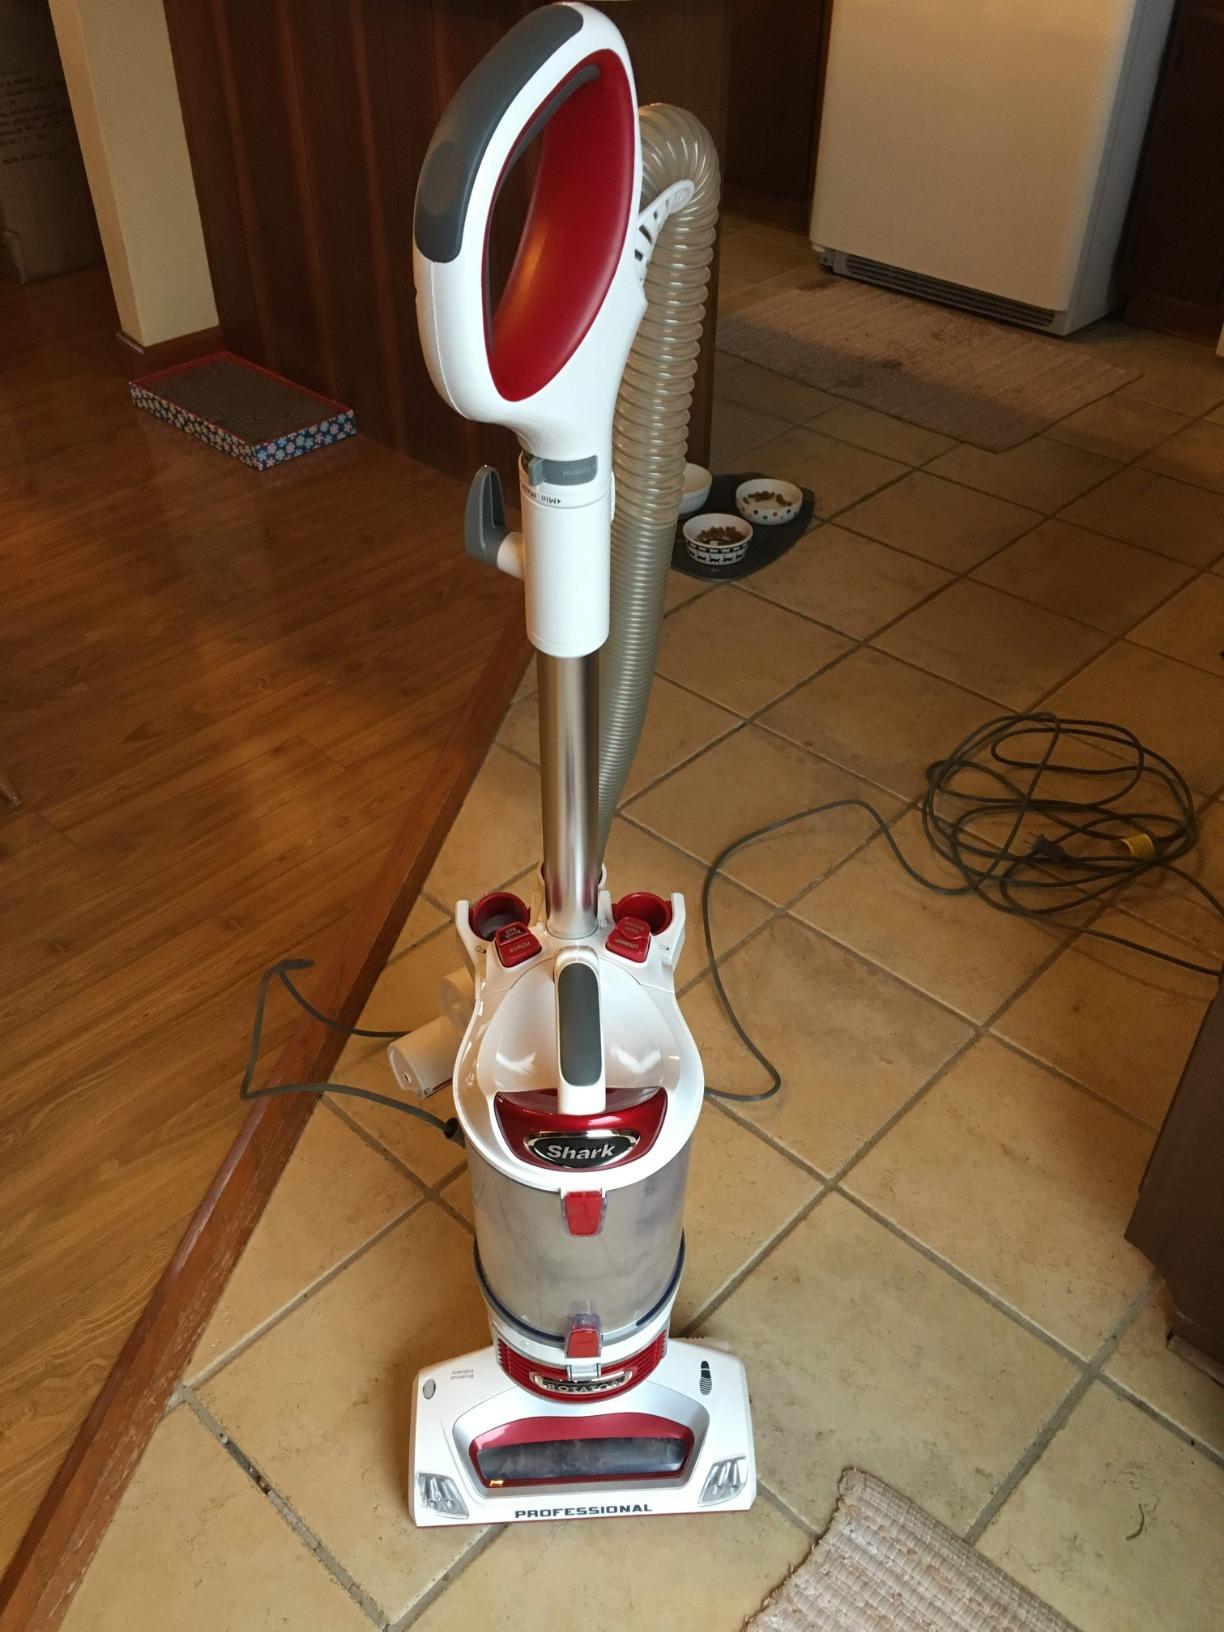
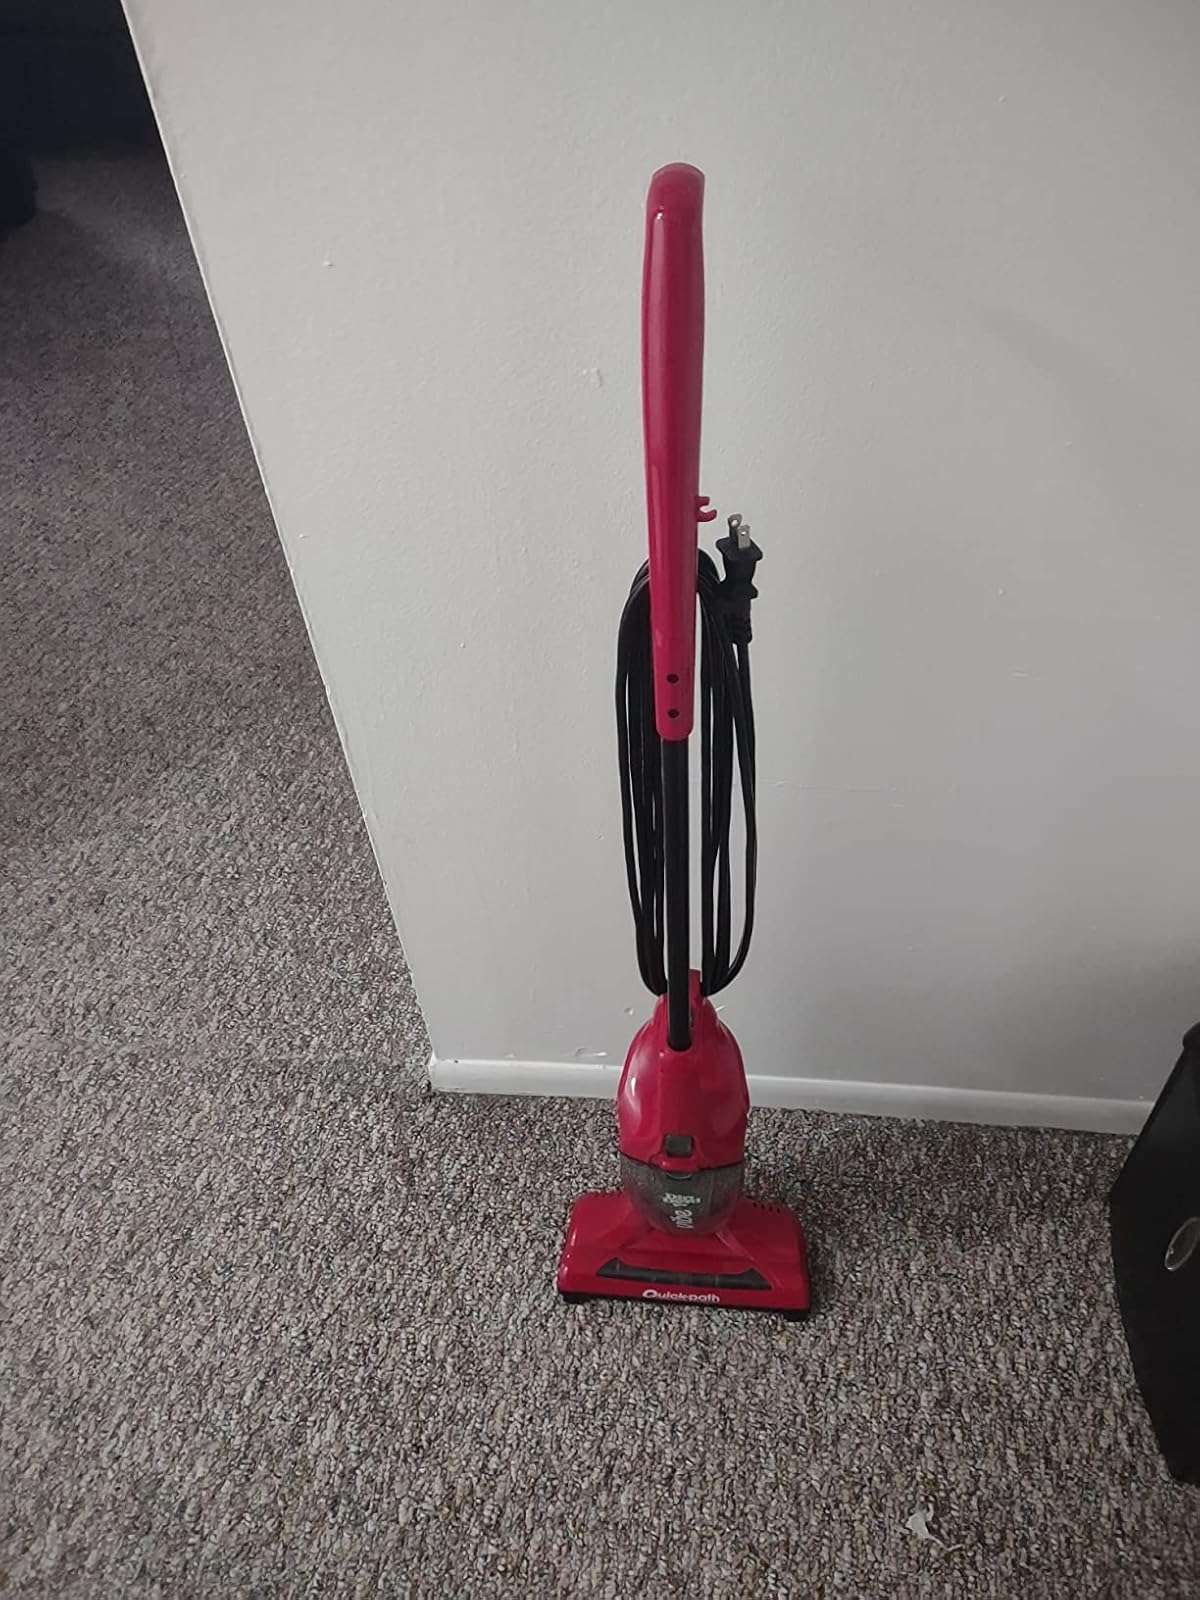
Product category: items_vacuum
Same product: no